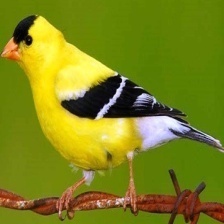
Species: AMERICAN GOLDFINCH
Scientific name: SPINUS TRISTIS
ImageNet parent category: goldfinch